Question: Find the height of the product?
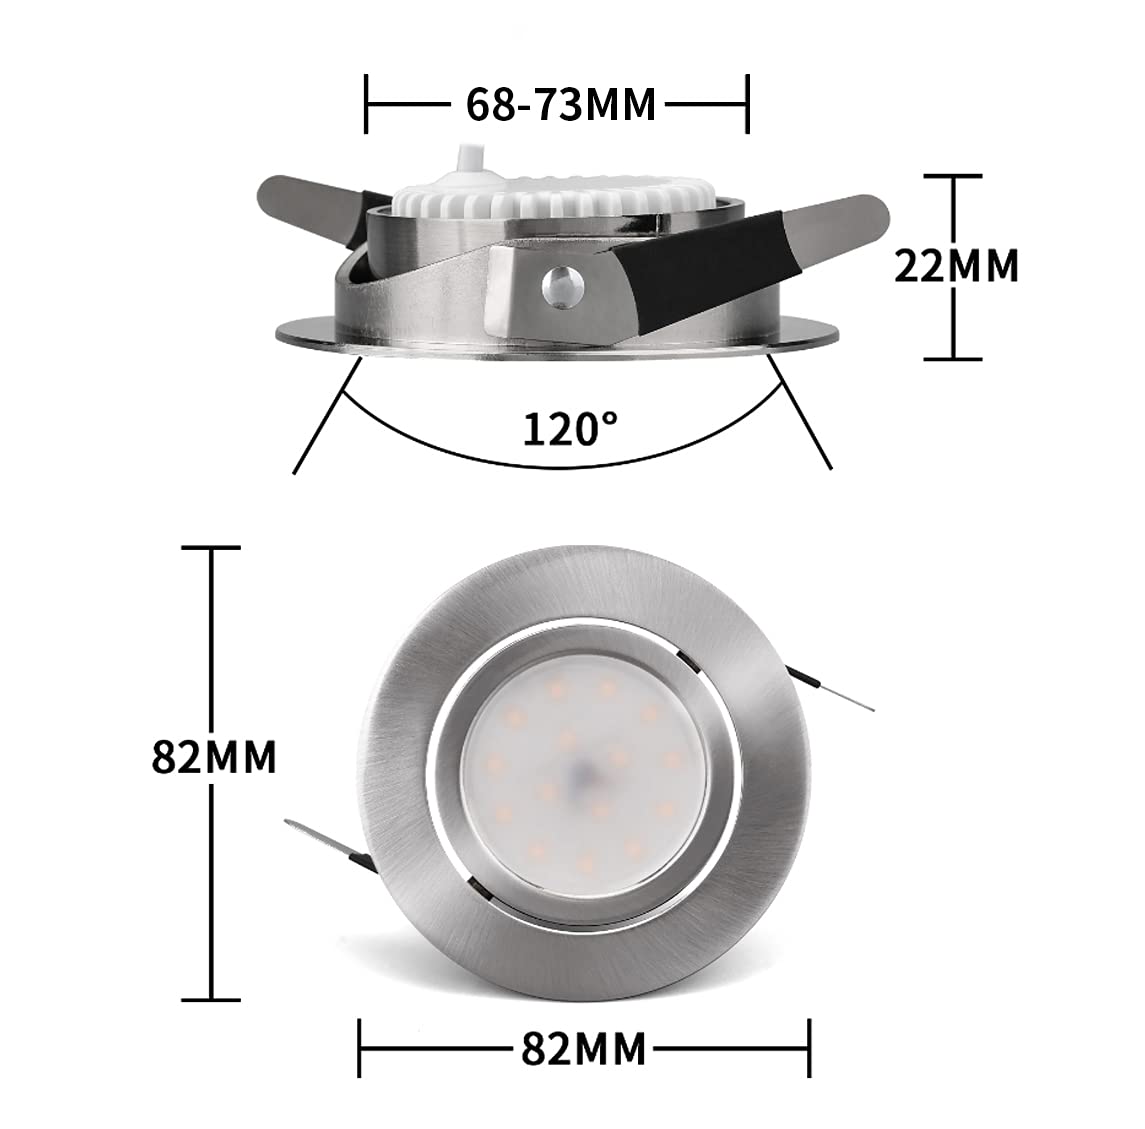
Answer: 22.0 millimetre